Peirce–Nichols House

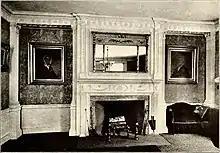
Interior of the Peirce–Nichols House. McIntire did many of the fine woodworking details himself.

In 1779, Peirce purchased a large lot in Salem, and in about 1782, he engaged Samuel McIntire to design and build his home there. The property he owned went all the way to the banks of the North River, where his ships tied up and he had a counting house. The house is known to have been completed by 1784, when city tax records show Peirce being assessed for a completed house. Peirce later suffered financial misfortune and was forced to sell the house. It was purchased by friends, who willed it to the children of George and Sally (Peirce) Nichols. The house remained in the Nichols family until 1917, when it was sold to the Essex Institute, predecessor to the Peabody Essex Museum. It was opened to the public in the late 1930s after the last of the Nichols owners died.